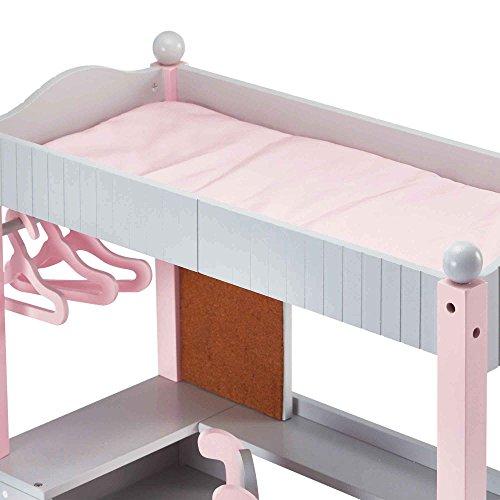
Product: Olivia's Little World 18" Doll Furniture | Polka Dots Princess College Dorm Double Bunk Desk, Grey | Fits American Girl Dolls
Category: Toys & Games | Dolls & Accessories | Doll Accessories | Furniture
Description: Multi-functional and stylish - the doll college dorm double bunk desk has high play value with multiple features and accessories.
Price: $47.00
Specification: ProductDimensions:21x10x20.6inches|ItemWeight:10pounds|ShippingWeight:10pounds(Viewshippingratesandpolicies)|ASIN:B01K1J8JDO|Itemmodelnumber:TD-0204AG|Manufacturerrecommendedage:3month-1years